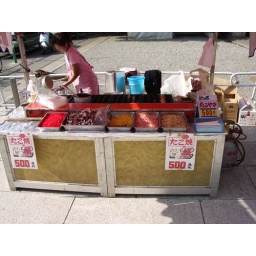
Fried octopus balls seller on the street by the Meiji Jingu shrine